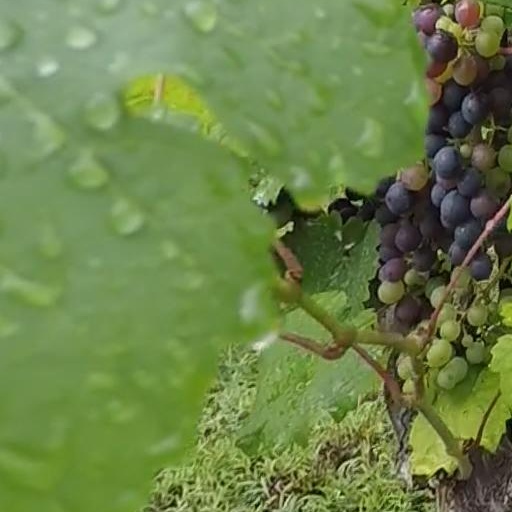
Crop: grape